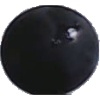
Label: Grape Blue 1